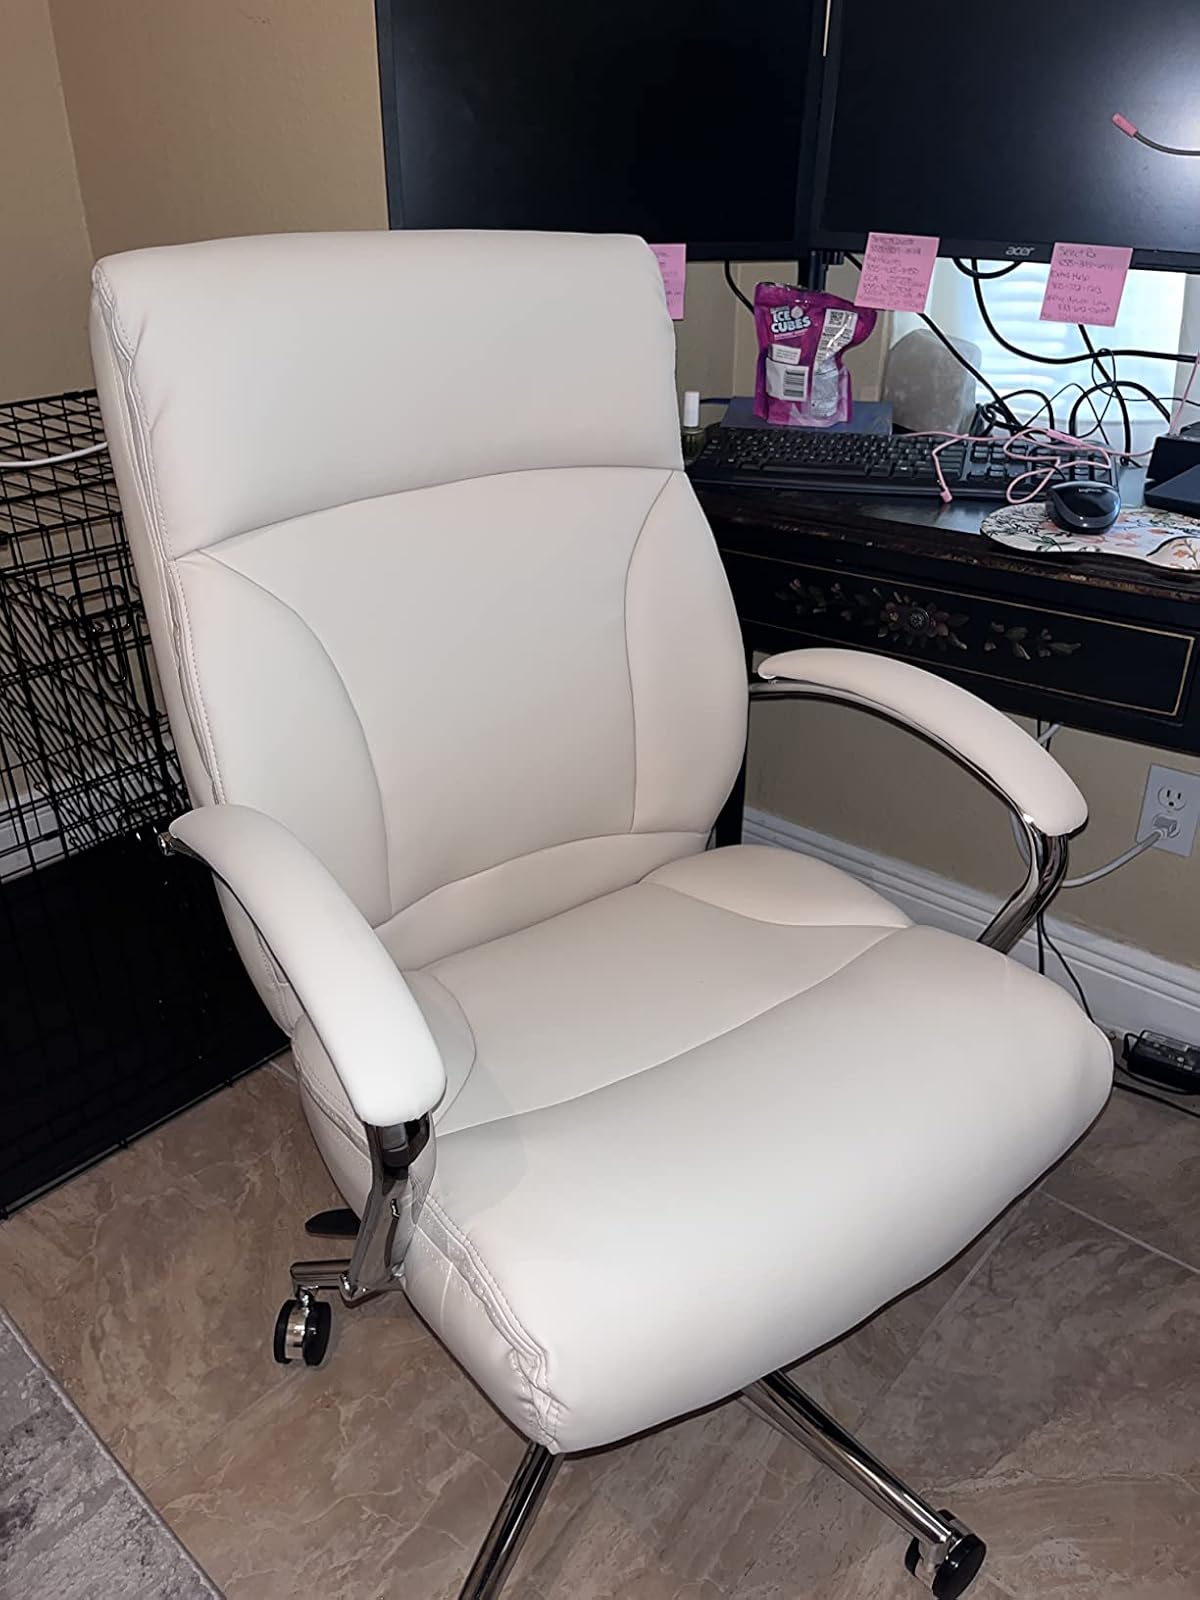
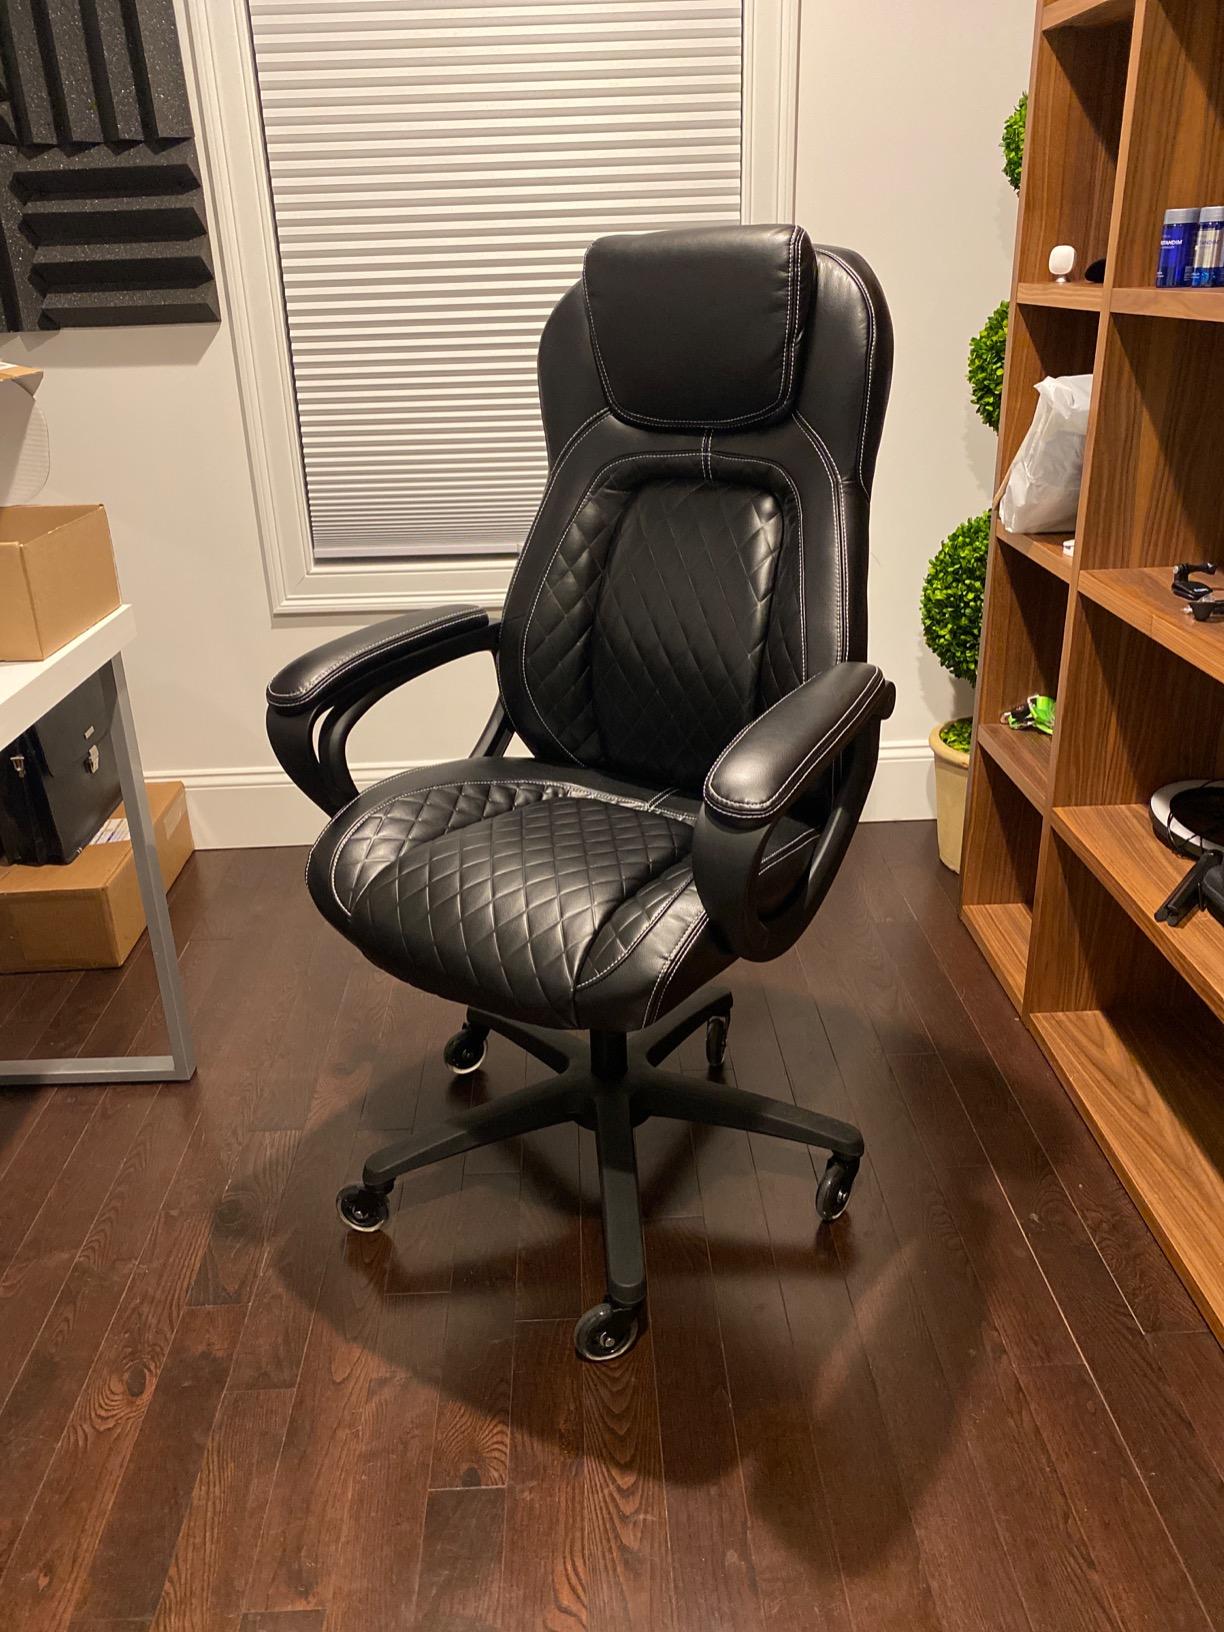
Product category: items_chair
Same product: no